Hurricane Emily (1993)

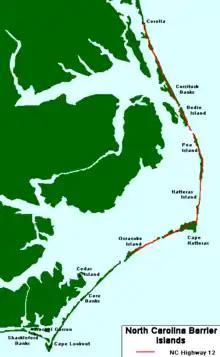
refer to caption

The NHC forecasts for Emily were generally accurate. On August 29, two days before the storm's closest approach, the NHC issued a hurricane watch from Cape Romain, South Carolina, to Fenwick Island, Delaware, including the Albemarle and Pamlico sounds of North Carolina as well as the Chesapeake Bay south of the Patuxent River. The next day, the watch was discontinued south of Little River, South Carolina. A hurricane warning was issued from Bogue Inlet to the border of North Carolina and Virginia on August 30, and was extended a day later to Cape Henlopen, Delaware. The watches and warnings were canceled as Emily turned out to sea.